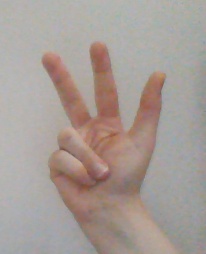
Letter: al